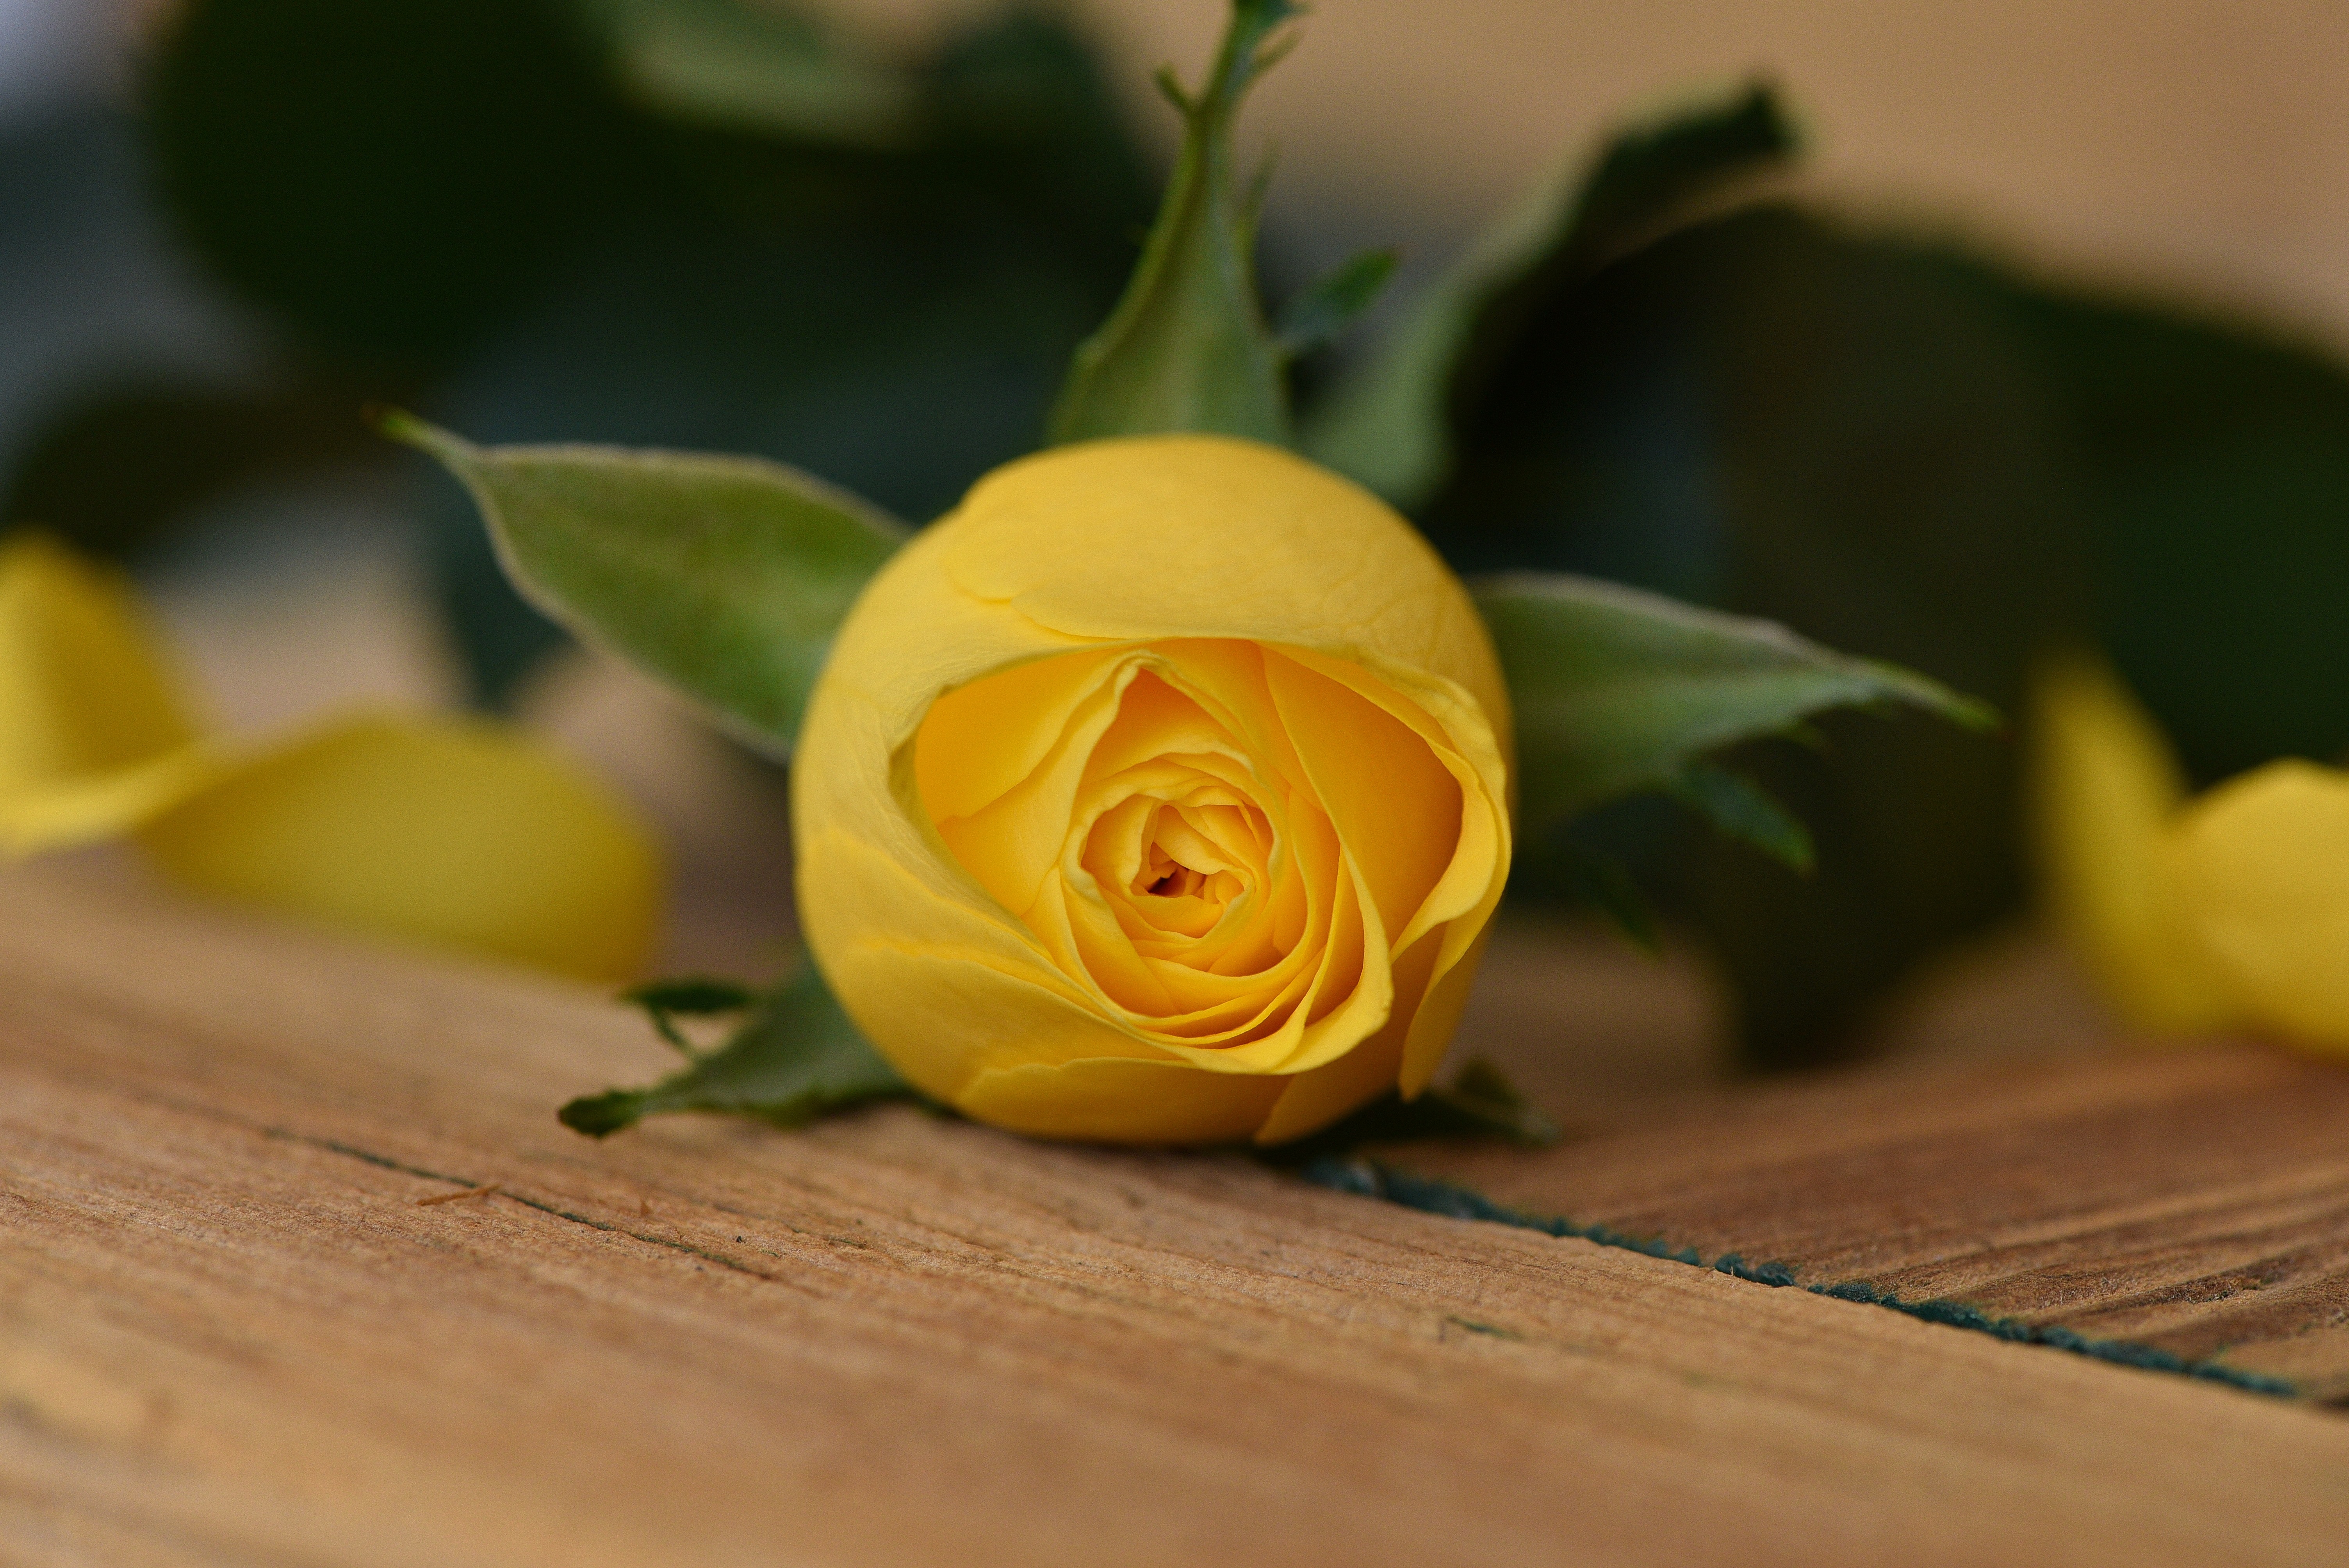
blossom, plant, wood, fruit, leaf, flower, petal, bloom, rose, food, produce, yellow, close, flora, yellow flower, close up, closed, floristry, macro photography, flowering plant, schnittblume, land plant